Sakura Kinomoto

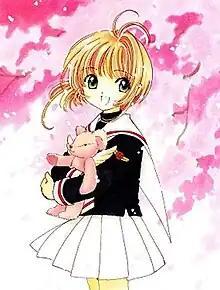
Sakura in her elementary school uniform, illustration by Clamp

is the main protagonist and title character of Clamp's manga series "Cardcaptor Sakura". In the English anime adaptation by Nelvana of the series, "Cardcaptors", she is known as Sakura Avalon, though her surname was changed back in the 's dub by Bang Zoom! Entertainment.